Joyce Kirby

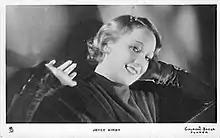
Postcard image

Joyce Kirby (15 March 1915 – 1985) was a British actress. On stage from childhood and a dancer in Cochrane shows, she appeared in several British films of the 1930s.